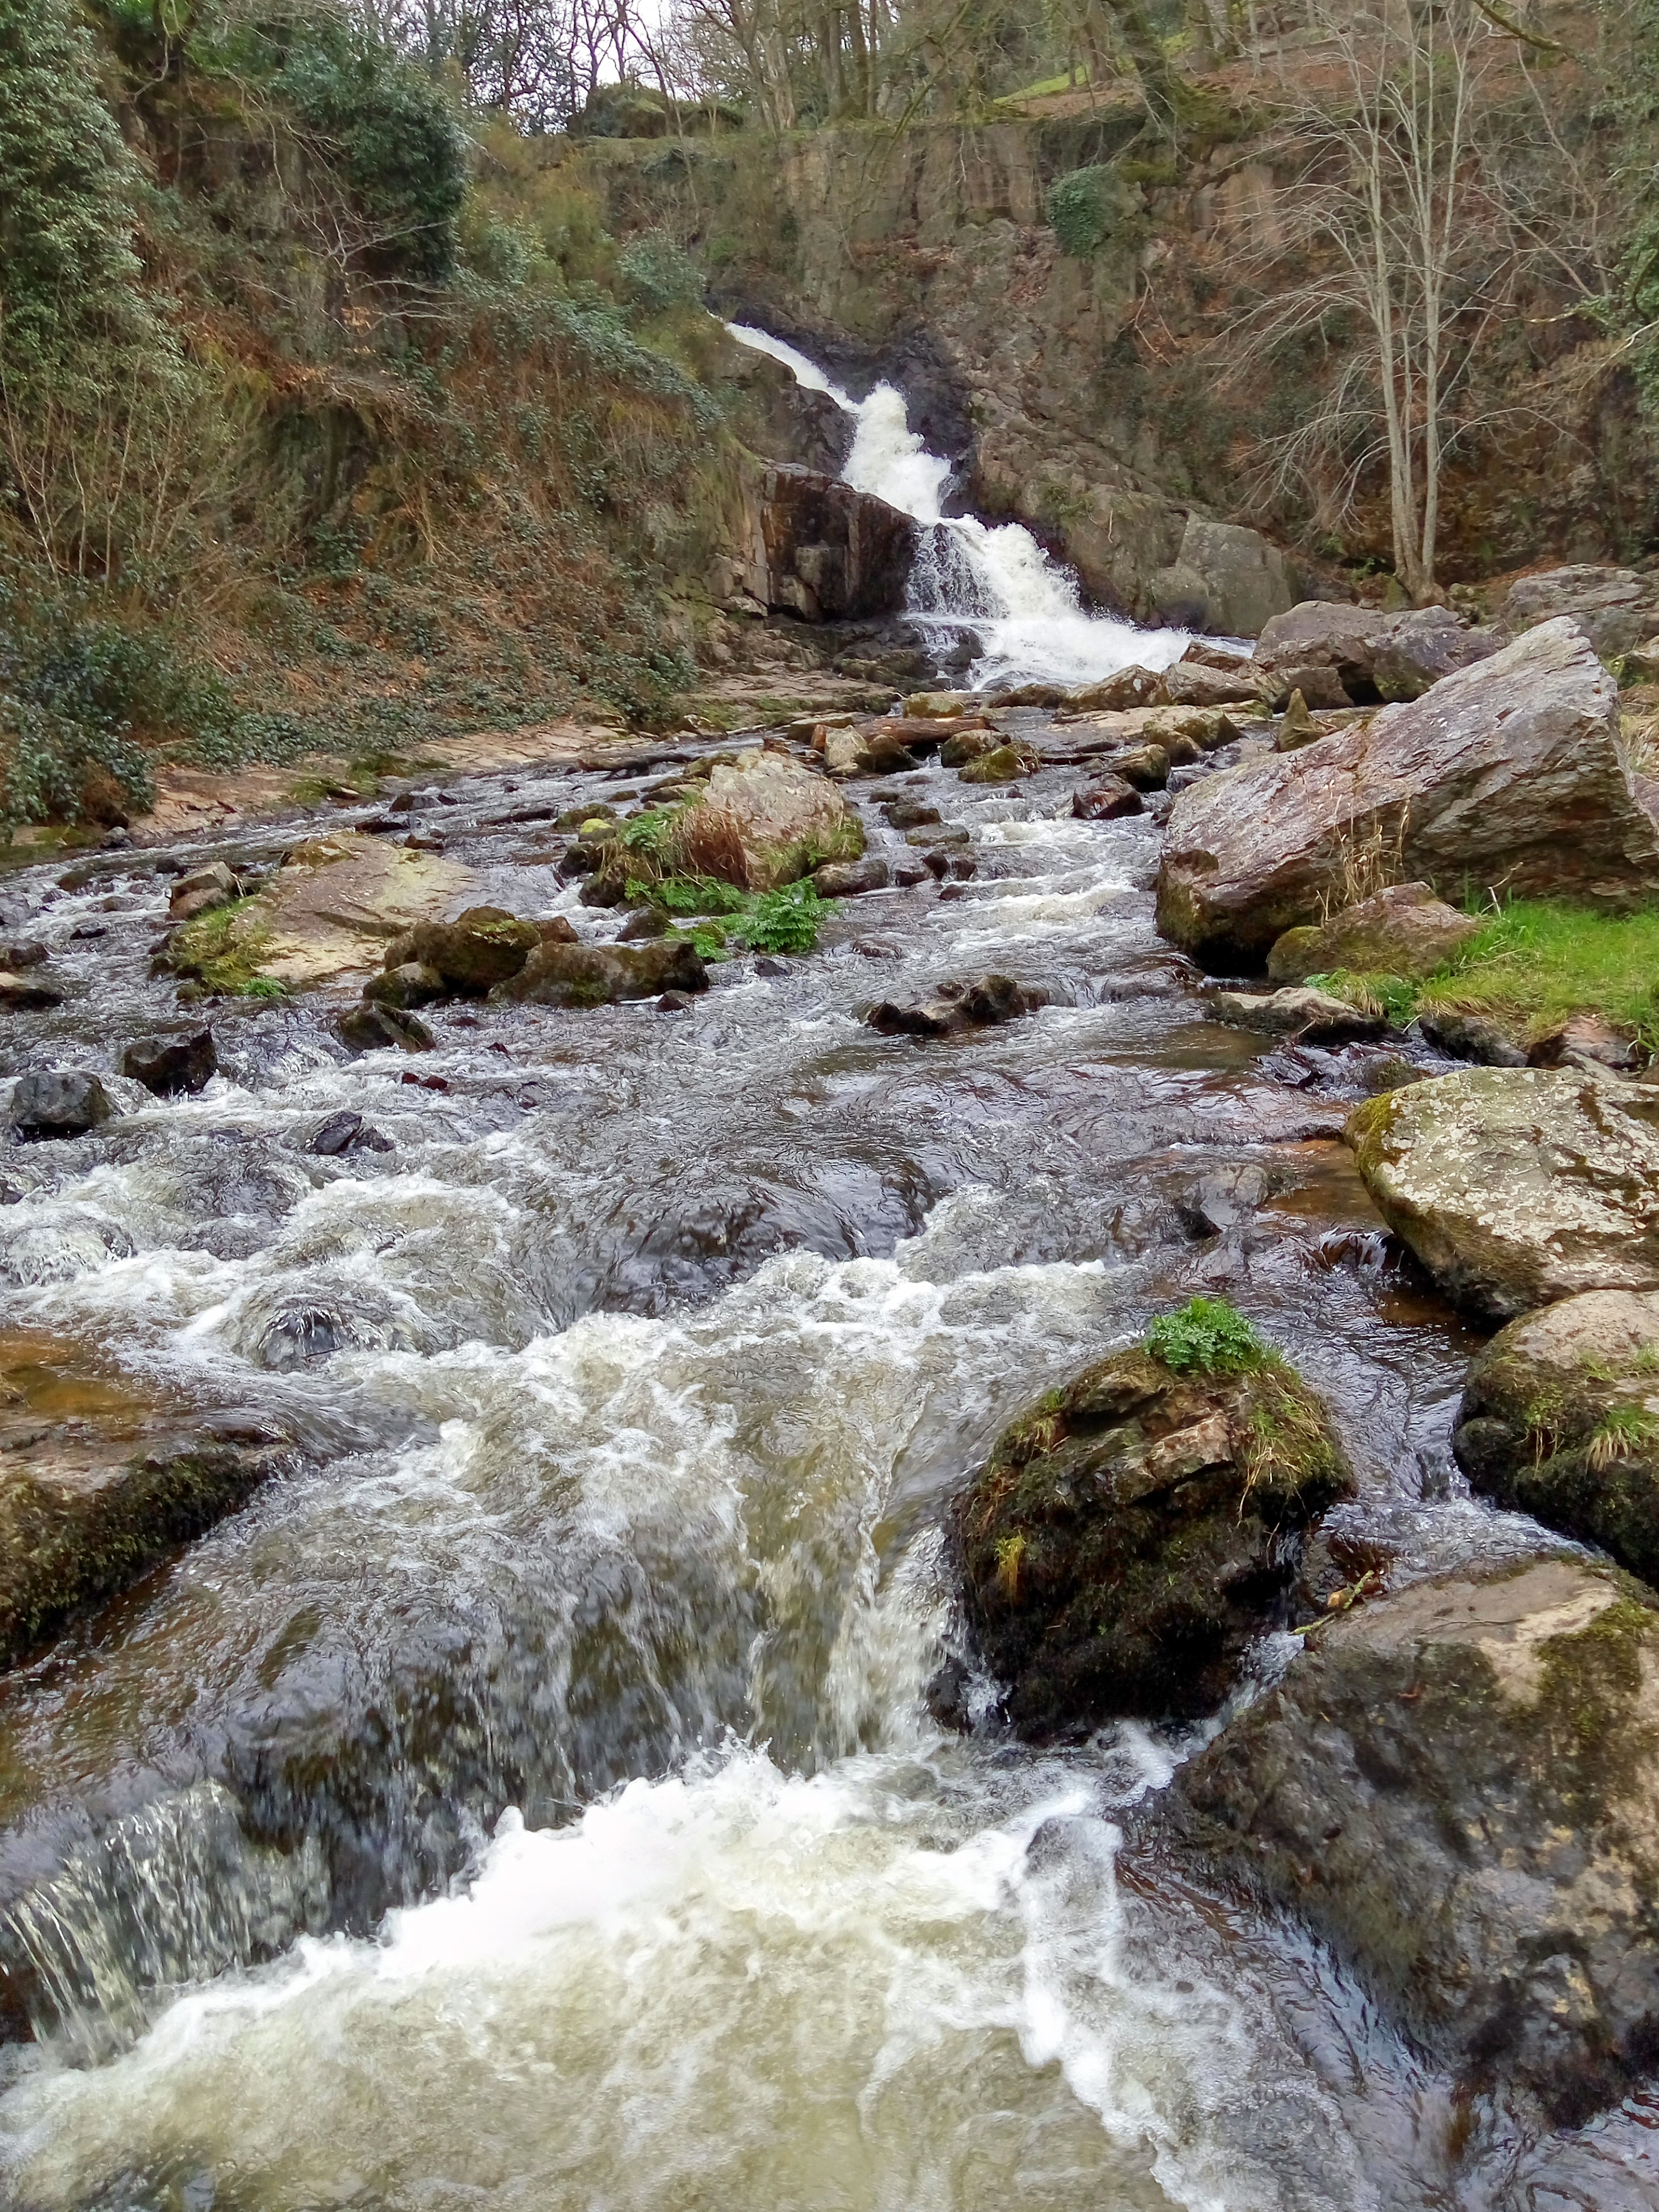
water, rock, waterfall, creek, wilderness, river, valley, stream, rapid, body of water, water feature, watercourse, landform, geographical feature